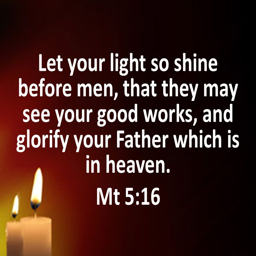
let your light so shine before men , that they may see your good works , and glorify your father which is in heaven .